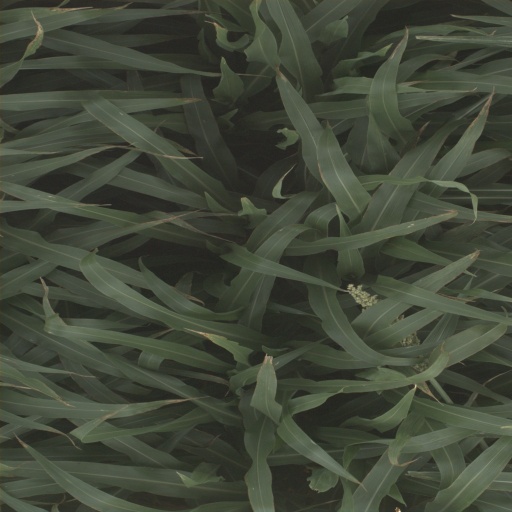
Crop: sorghum